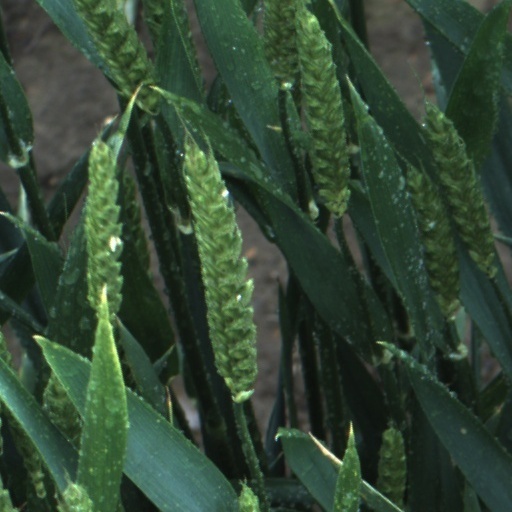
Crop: wheat